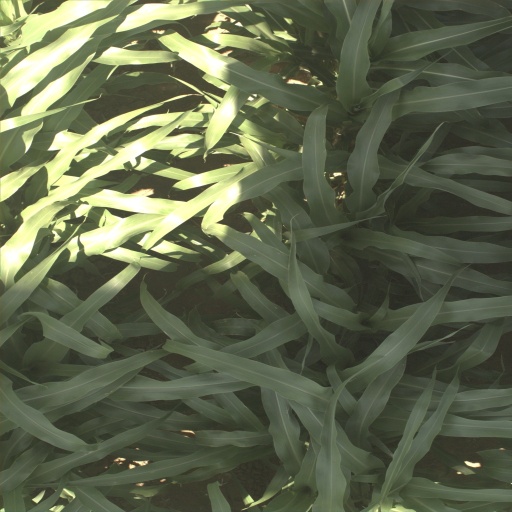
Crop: sorghum